Shlach

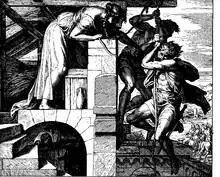
Escape from Rahab's House (woodcut by Julius Schnorr von Carolsfeld from the 1860 "Bible in Pictures")

Both the parashah and the haftarah deal with spies sent to scout out the land of Israel, the parashah in connection with the ten scouts sent to reconnoiter the whole land, and the haftarah in connection with the two spies sent to reconnoiter Jericho. Joshua participated in both ventures, as a scout in the parashah, and as the leader who sent the spies in the haftarah. In the parashah, God complained about how the Israelites did not believe the "signs" ("otot") that God had sent, and in the haftarah, Rahab asked the spies for a true "sign" ("ot") so that she might believe them.